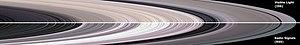
Les instruments de la sonde Cassini fournissent des information différentes et complémentaires sur la structure des anneaux de Saturne. Les appareils photo à grand angle et à longue focale font des photos d'une façon très comparable à celle d'un appareil numérique. Ces images permettent de voir la structure des anneaux à la fois en fonction de la distance à la planète et le long du plan équatorial. Cependant la résolution est limitée à quelques kilomètres. Les ondes radio et les occultations stellaires permettent d'obtenir une bien meilleure résolution (50 mètres), mais uniquement dans le sens radial. Une image est reconstruite en supposant que les anneaux ont une symétrie radiale dans la zone considérée. De la couleur est souvent ajoutée pour donner d'autres informations sur la structure observée. Cette image compare la structure des anneaux de Saturne observée avec ces deux méthodes différentes. L'image du haut est une image en vraies couleurs obtenues avec la caméra à longue focale. L'image du bas a été construite après l'observation d'une occultation d'une source radio par les anneaux de la planète réalisée le 3 Mai 2005. La couleur sur l'image du bas donne des informations sur la taille des particules constituant les anneaux. La mission Cassini-Huygens est une mission conjointe de la NASA, de l'ESA et de l'ISA. L'orbiteur Cassini et ses caméras ont été conçus et construit au JPL à Passadena, en Californie. Le centre de traitement des images est à Boulder, au Colorado (États-Unis). 中文: 土星光环"